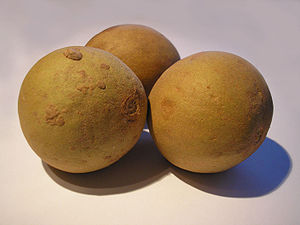
Sapotaceae
"""Sapodillas"" - frugter af Manilkara sapota."
Sapotaceae er en plantefamilie med omkring 65 slægter og ca. 800 arter af stedsegrønne buske og træer, der er udbredt i alle tropiske egne.